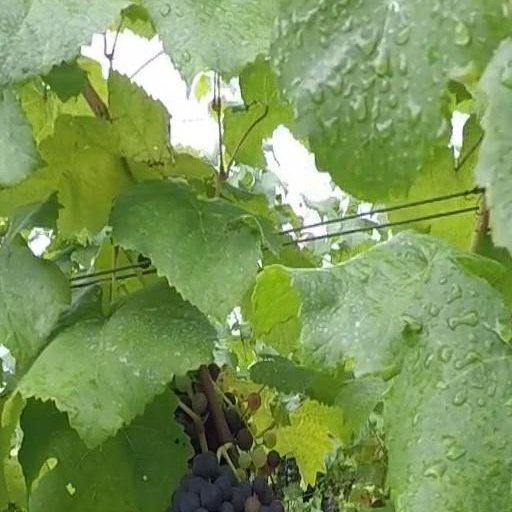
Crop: grape